Frances Wright

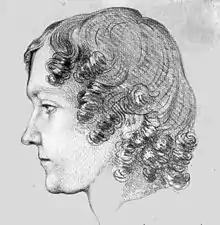
1835 portrait of Wright

Twenty-three-year-old Wright and her younger sister Camilla made their first trip to the United States in 1818. The sisters toured the country for two years before returning to England. While Wright was visiting New York City, "Altorf", her play about the struggle for Swiss independence from Austria, was anonymously produced and performed beginning on February 19, 1819. However, it closed after three performances. For its Philadelphia premiere on January 5, 1820, an advertisement noted that it was "performed in New York last season with distinguished success."